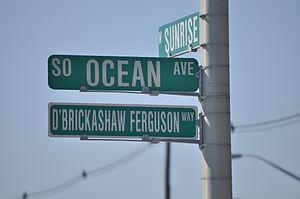
D'Brickashaw Montgomery Ferguson, né le 10 décembre 1983 à New York, est un joueur américain de football américain évoluant au poste d'offensive tackle.